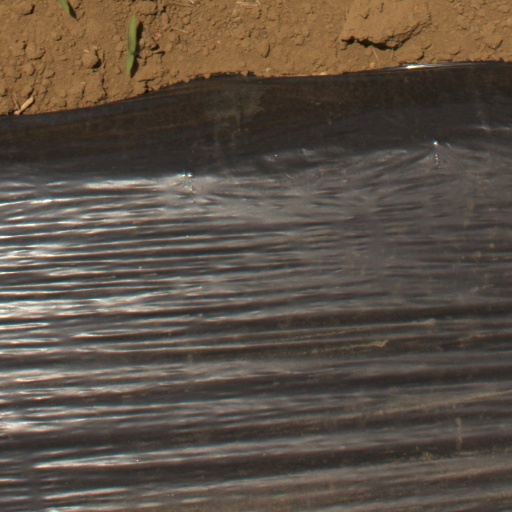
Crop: Jerusalem artichoke